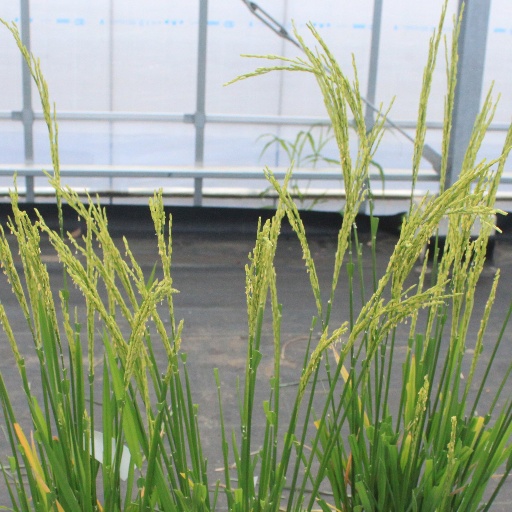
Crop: rice